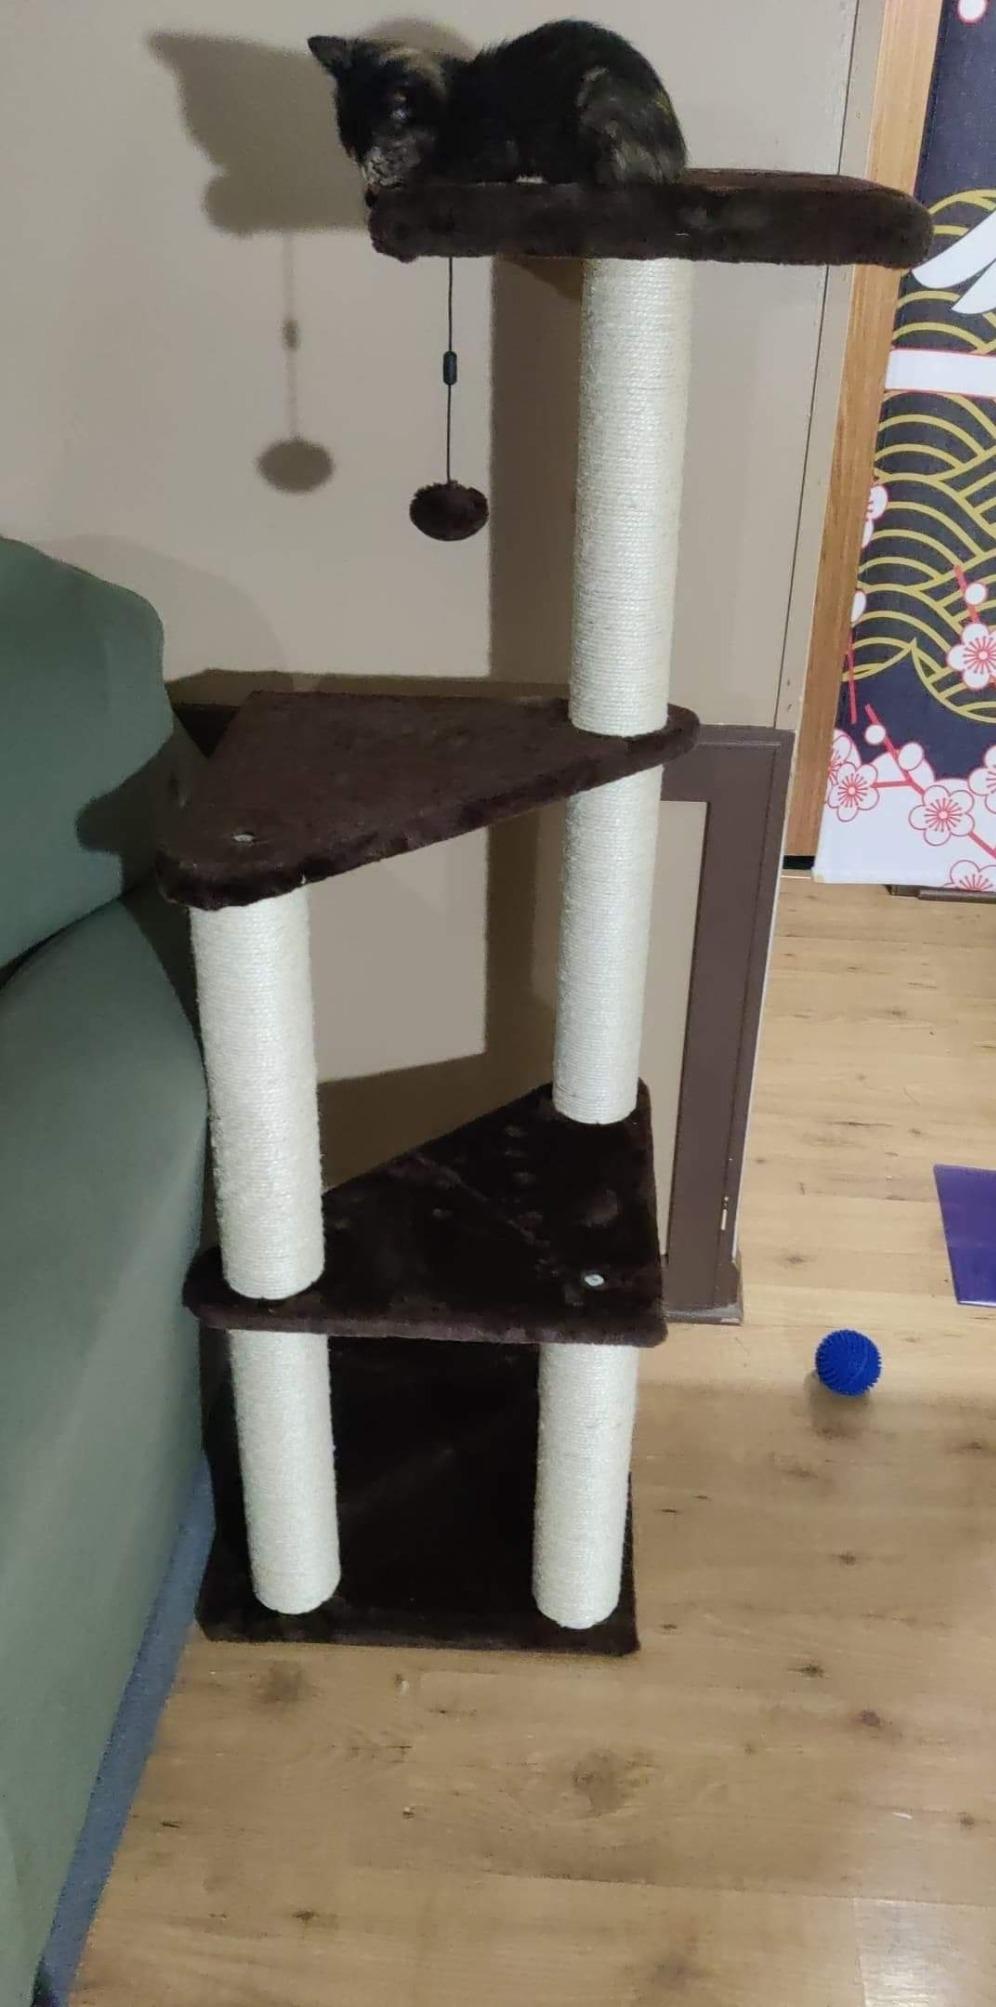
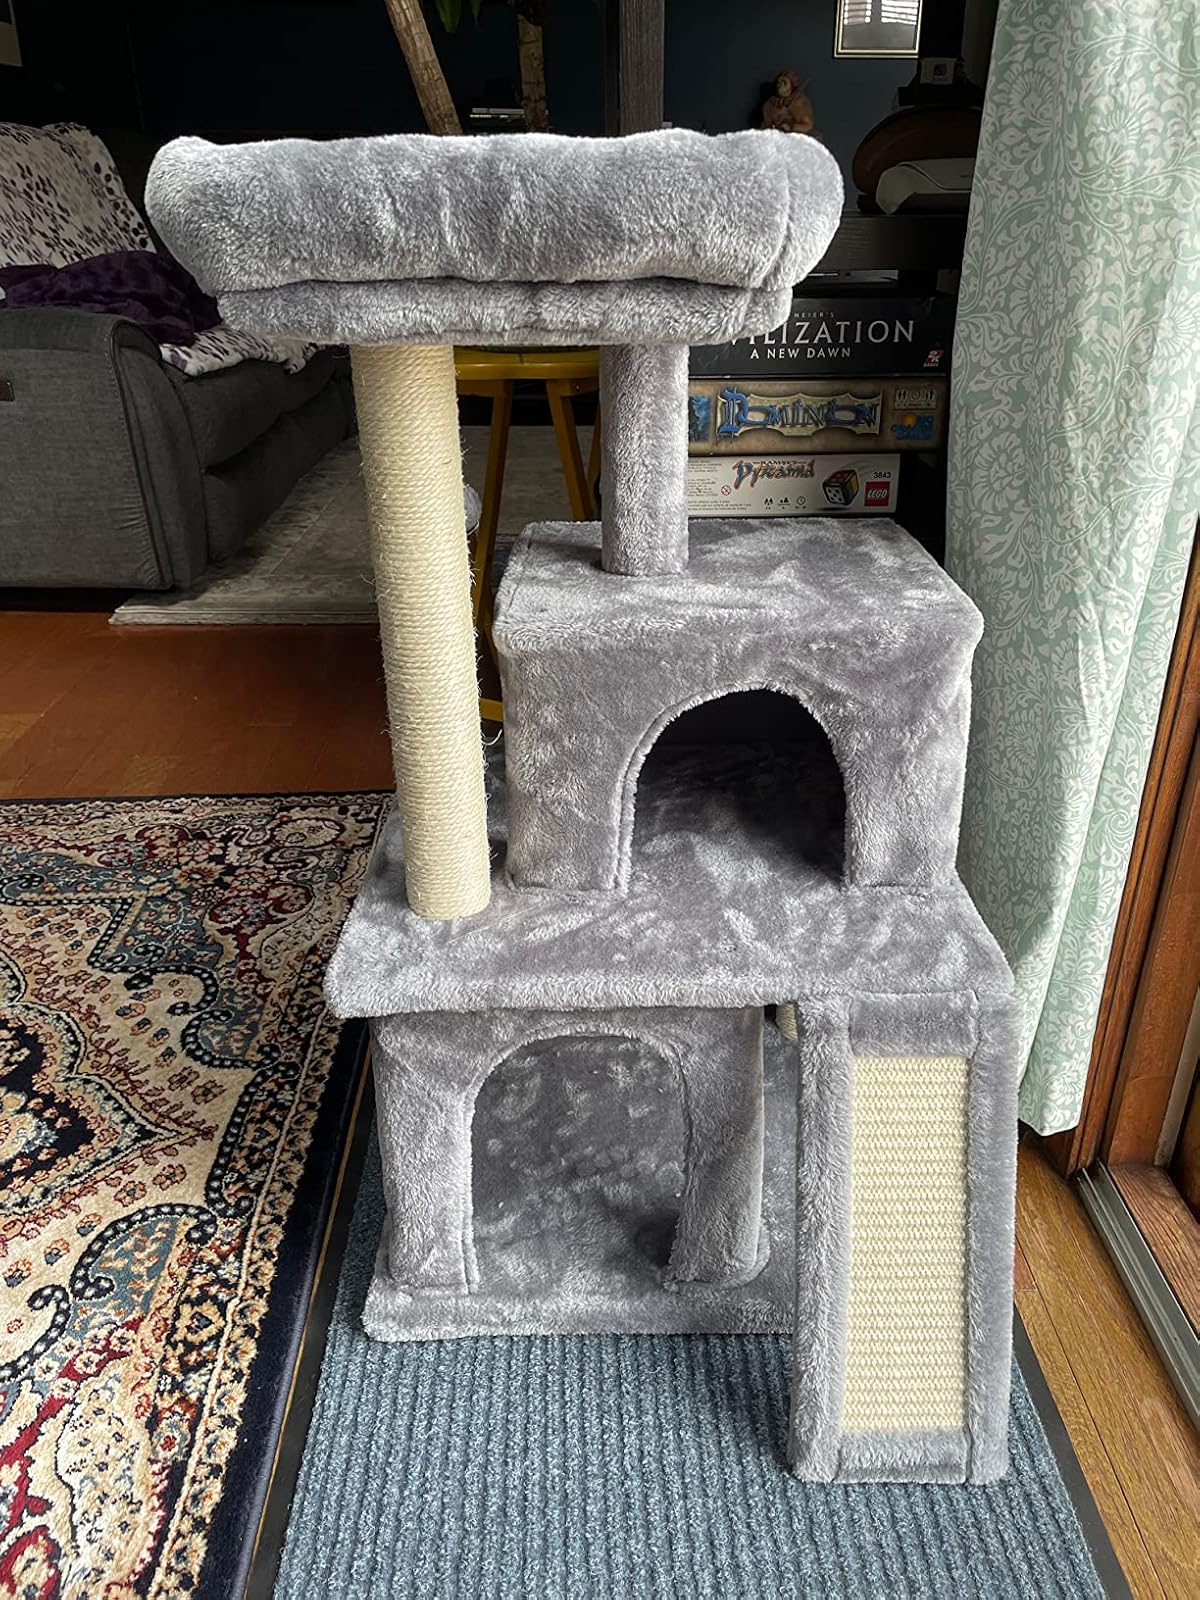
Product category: items_cat tree
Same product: no